Finn Bálor

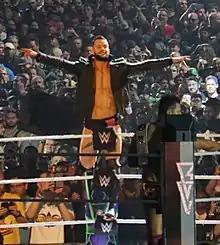
Bálor making his entrance at WrestleMania 34 in April 2018

In the weeks leading up to SummerSlam, Bálor began a feud with Elias after he inadvertently interrupted one of his performances. This led to a No Disqualification match between the two, which Bálor lost after interference from Bray Wyatt. This led to a match between the two, where Wyatt defeated Bálor. At SummerSlam on 20 August, Bálor returned his "Demon King" character and defeated Wyatt in a rematch. The feud between the two continued throughout the following months and led to another match on 24 September at No Mercy, where Bálor once again defeated Wyatt. The two were also set to face in a rematch between Bálor's "Demon King" and Wyatt's "Sister Abigail" at on 20 October. However, Wyatt was ruled out for the event due to an illness, and was instead replaced by AJ Styles. Bálor defeated Styles, and following the match, the two showed mutual respect, gesturing the "Too Sweet" hand symbol to each other. At the Survivor Series event on 19 November, Bálor took part in the traditional inter-brand five–on–five elimination match as part of Team Raw where he was the fifth man eliminated by Randy Orton, although his team was ultimately victorious.